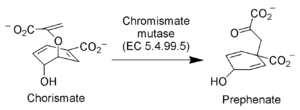
L'acide préphénique est un métabolite formé par la chorismate mutase à l'issue de la voie du shikimate en vue de la biosynthèse de deux acides aminés aromatiques — la phénylalanine et la tyrosine — à partir du chorismate chez les bactéries, les mycètes et les plantes.